Varna, Bulgaria

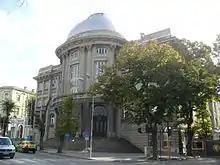
Bulgarian Admiralty in Varna

In 1878, the city, which had 26,000 inhabitants, was given to Bulgaria by Russian troops, who entered on 27 July. Varna became a front city in the First Balkan War and the First World War; its economy was badly affected by the temporary loss of its agrarian hinterland of Southern Dobruja to Romania (1913–1916 and 1919–1940). In the Second World War, the Red Army occupied the city in September 1944 and helped to cement communist rule in Bulgaria.